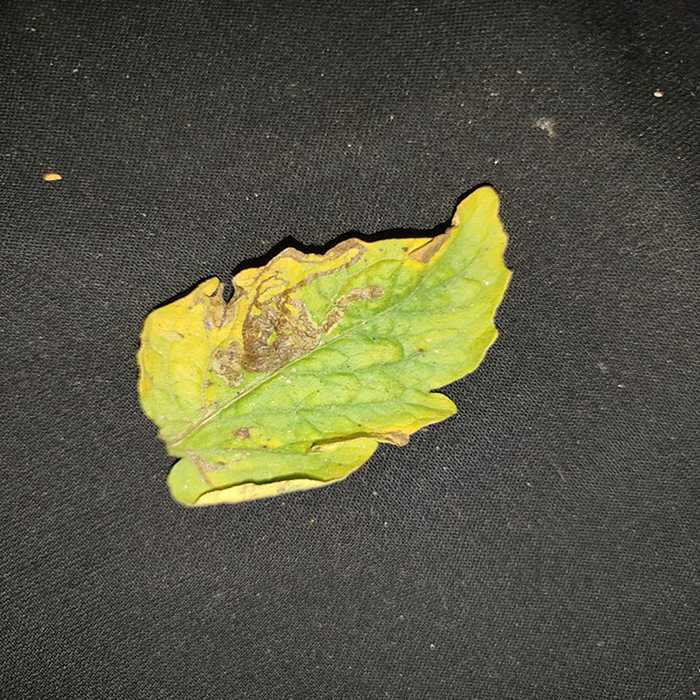
Plant: Tomato
Label: Tomato Bacterial spot